Pui Pui Molcar

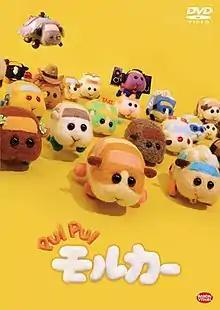
Cover for the official DVD box set released by Bandai Visual

is a Japanese stop-motion short anime series produced by Shin-Ei Animation and Japan Green Hearts in cooperation with Bandai Namco Entertainment. The series is directed and written by , with Misato and the staff in Japan Green Hearts designing the characters and models and Shota Kowatsu composing the music. It aired in Japan on TV Tokyo through its "Kinder TV" children's variety program on January 5, 2021. The series' title is a play on the words and car, which reflects the main characters. Upon its release, it was received positively by fans and critics due to its simple storyline in each episode.